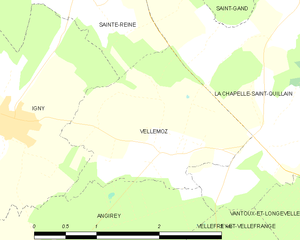
Carte des communes françaises